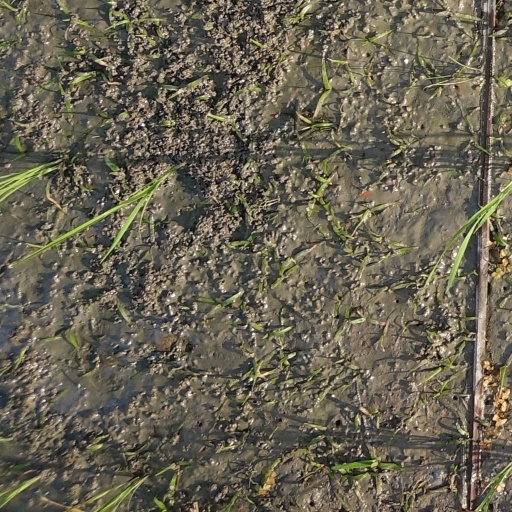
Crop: rice